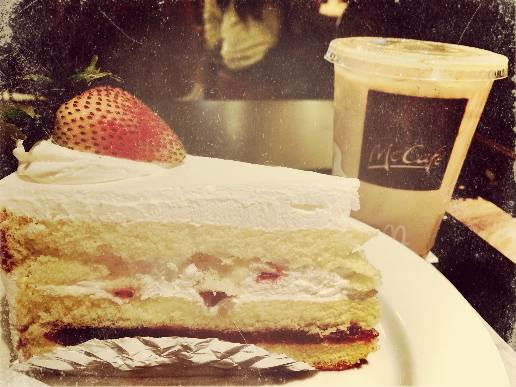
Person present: No